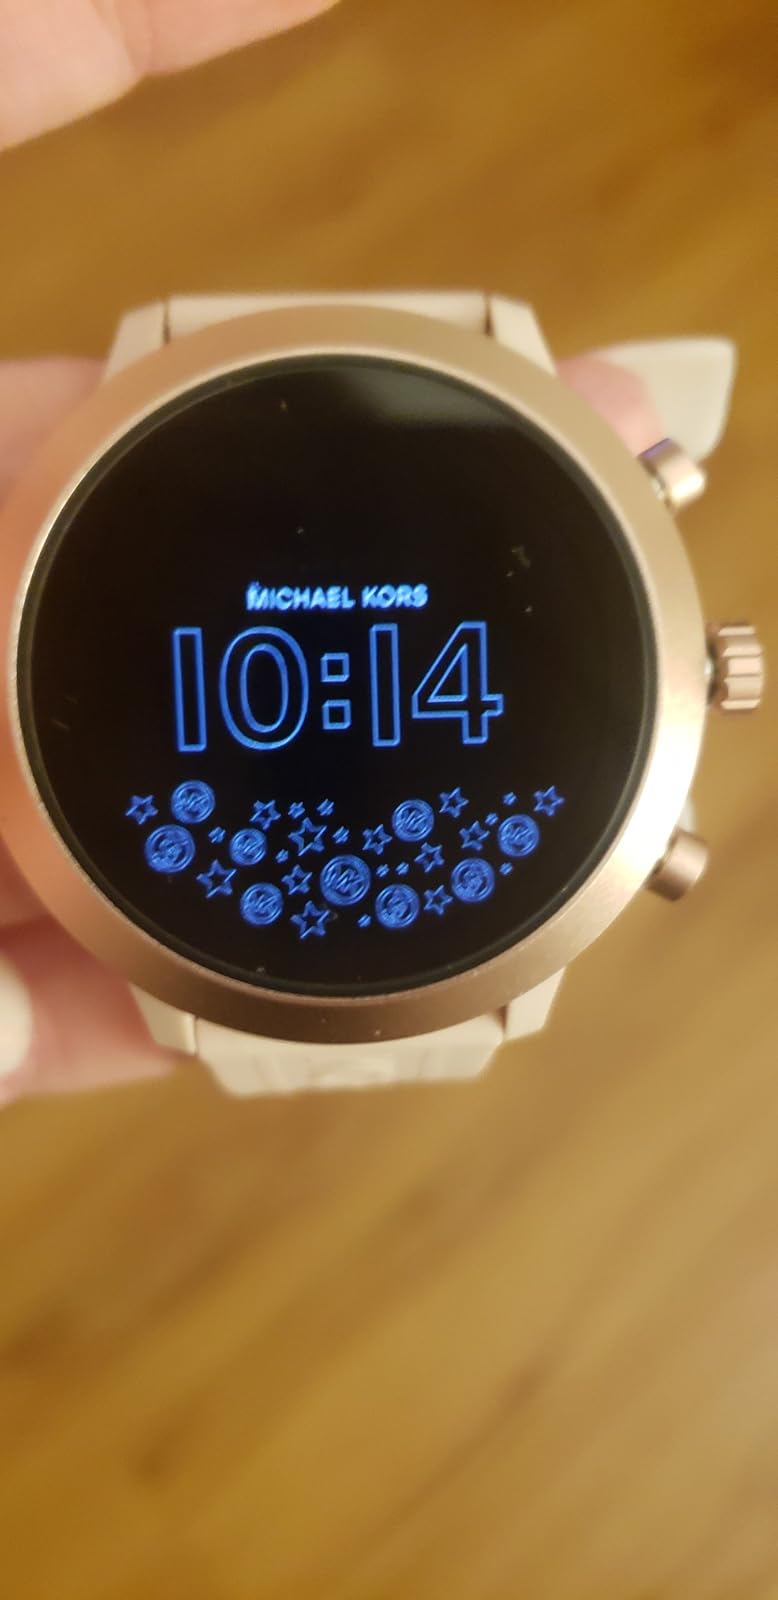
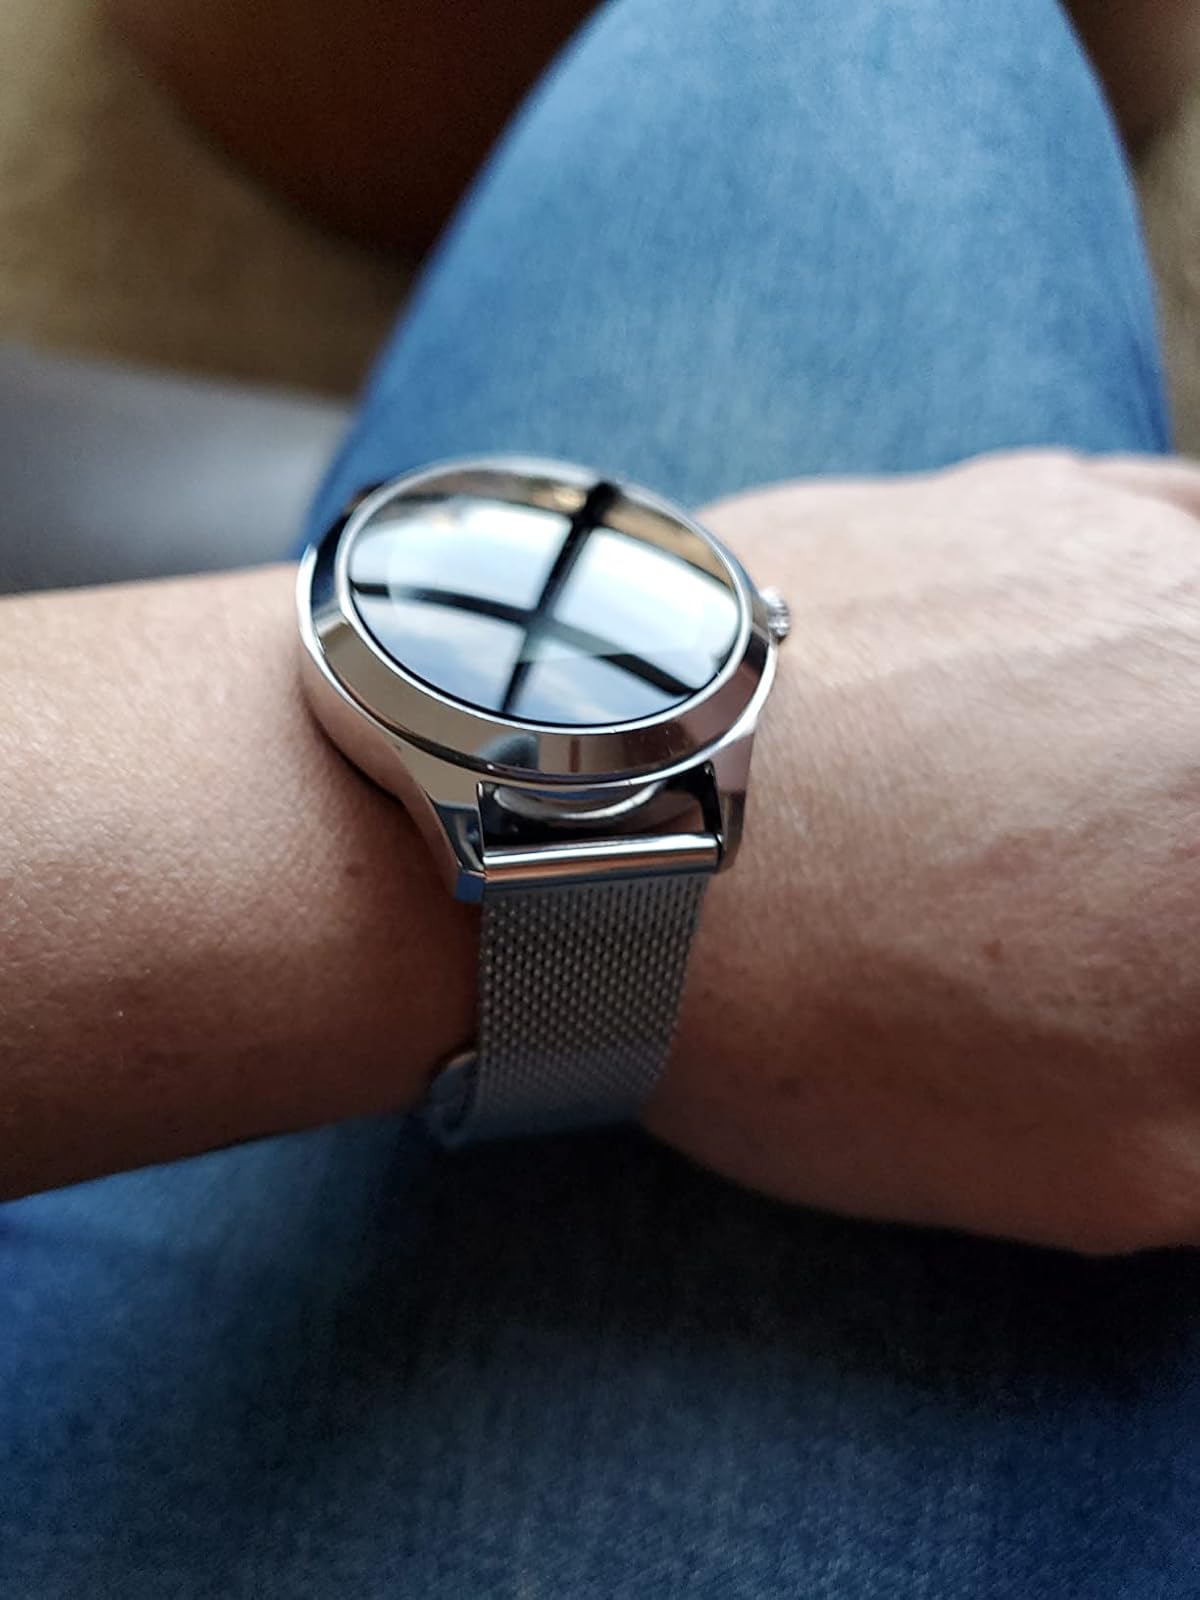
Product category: smartwatch
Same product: no